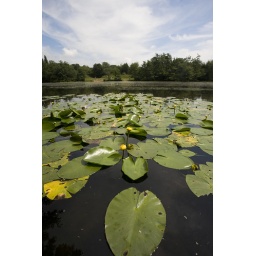
a lovely lake in epping forest. i really liked these water lillies.